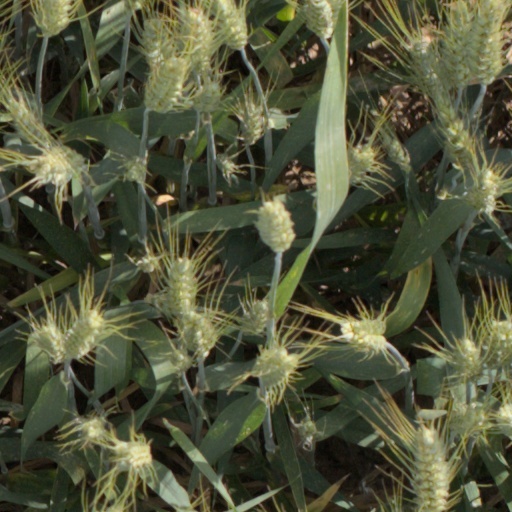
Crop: wheat